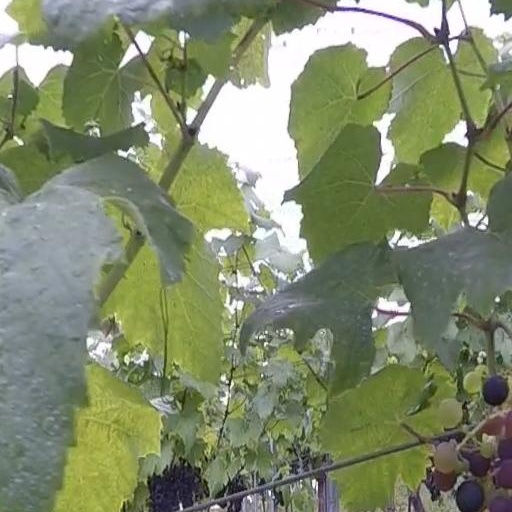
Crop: grape